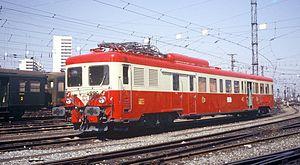
Un véhicule automoteur est un véhicule assurant sa propre propulsion et le transport de sa charge utile.
Les Z 7100 sont d'anciennes automotrices électriques régionales de la SNCF, conçues à l'origine pour être une version électrique des autorails U 825 construits parallèlement, avec une esthétique comparable, à l'intérieur et l'extérieur, sauf les pares-brise et les jupes longitudinales basses., avec lesquels elles auraient dû partager leurs remorques. Toutefois, la lourdeur de ces dernières mirent de côté rapidement ce projet de partage, et elles conservèrent l'usage exclusif de leurs remorques prévues pour elles seules.
Une automotrice électrique est un véhicule automoteur à traction électrique, composé d'une seule caisse et aménagé pour le transport de sa chargeur utile. Elle peut être alimentée par caténaire ou troisième rail. Elle se distingue ainsi des automotrices à vapeur ou des automoteurs Diesel appelés autorails. Il existe aussi des automotrices bimodes.